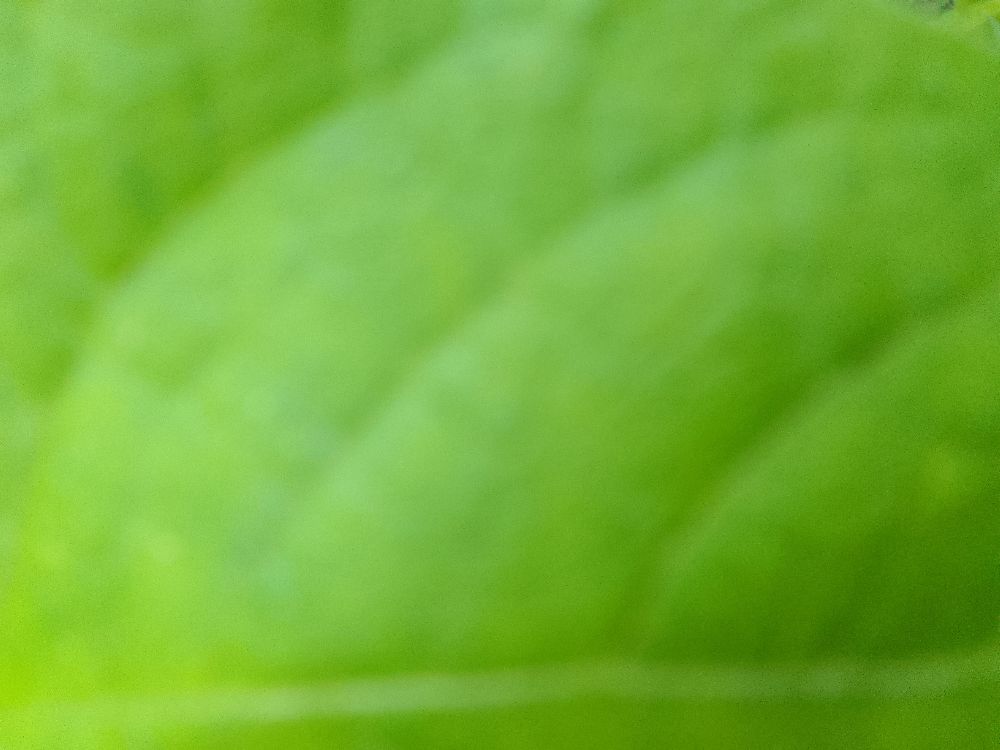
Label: healthy